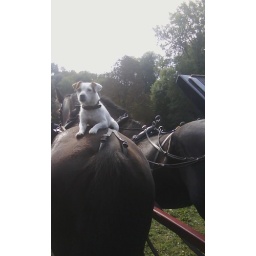
morning coffee with Elsa in the park with some horses and dogs